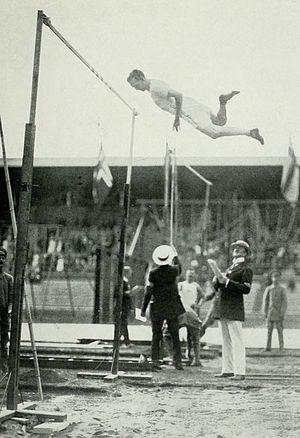
Frank Thayor Nelson est un athlète américain spécialiste du saut à la perche. Affilié au Harvard Crimson, il mesurait 1,70 m pour 63 kg.